Operation Askari

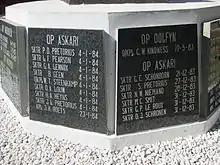
Roll of 61 Mechanised personnel killed during "Askari".

By 5 January 1984, SWAPO's Sam Nujoma requested the UN Secretary General to arrange a ceasefire. With the help of the Americans, this was concluded between Angola and South Africa on 31 January. On 6 February, South Africa'South Foreign Minister Pik Botha proposed a Joint Monitoring Commission (JMC) to monitor withdrawals and violations of the ceasefire. Talks concluded with an agreement called the Lusaka Accords that detailed the formation and implementation of the JMC which after many weeks of disagreements, finally met on 3 May at N'Giva, Angola.